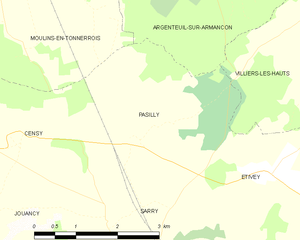
Carte des communes françaises Pasilly